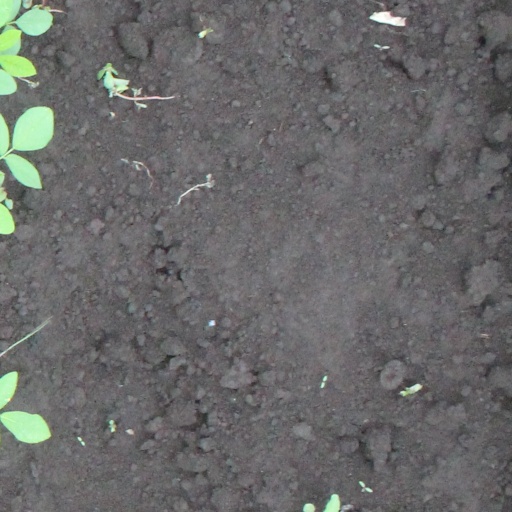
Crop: soybean